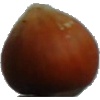
Label: nut_forest